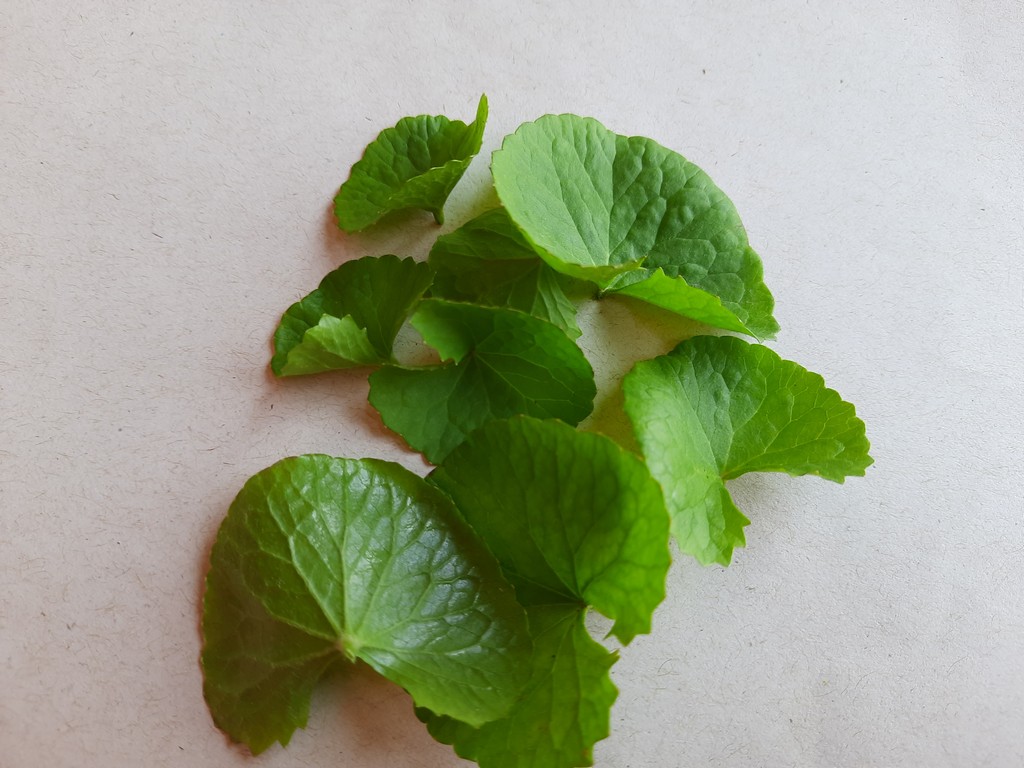
Label: Healthy